Tomos Prys

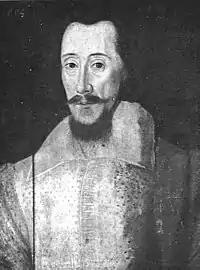
Tomos Prys

Tomos Prys (c.1564–1634) was a Welsh soldier, sailor and poet. He was the eldest son of Ellis Price MP, of Plas Iolyn, Pentrefoelas, Denbighshire.